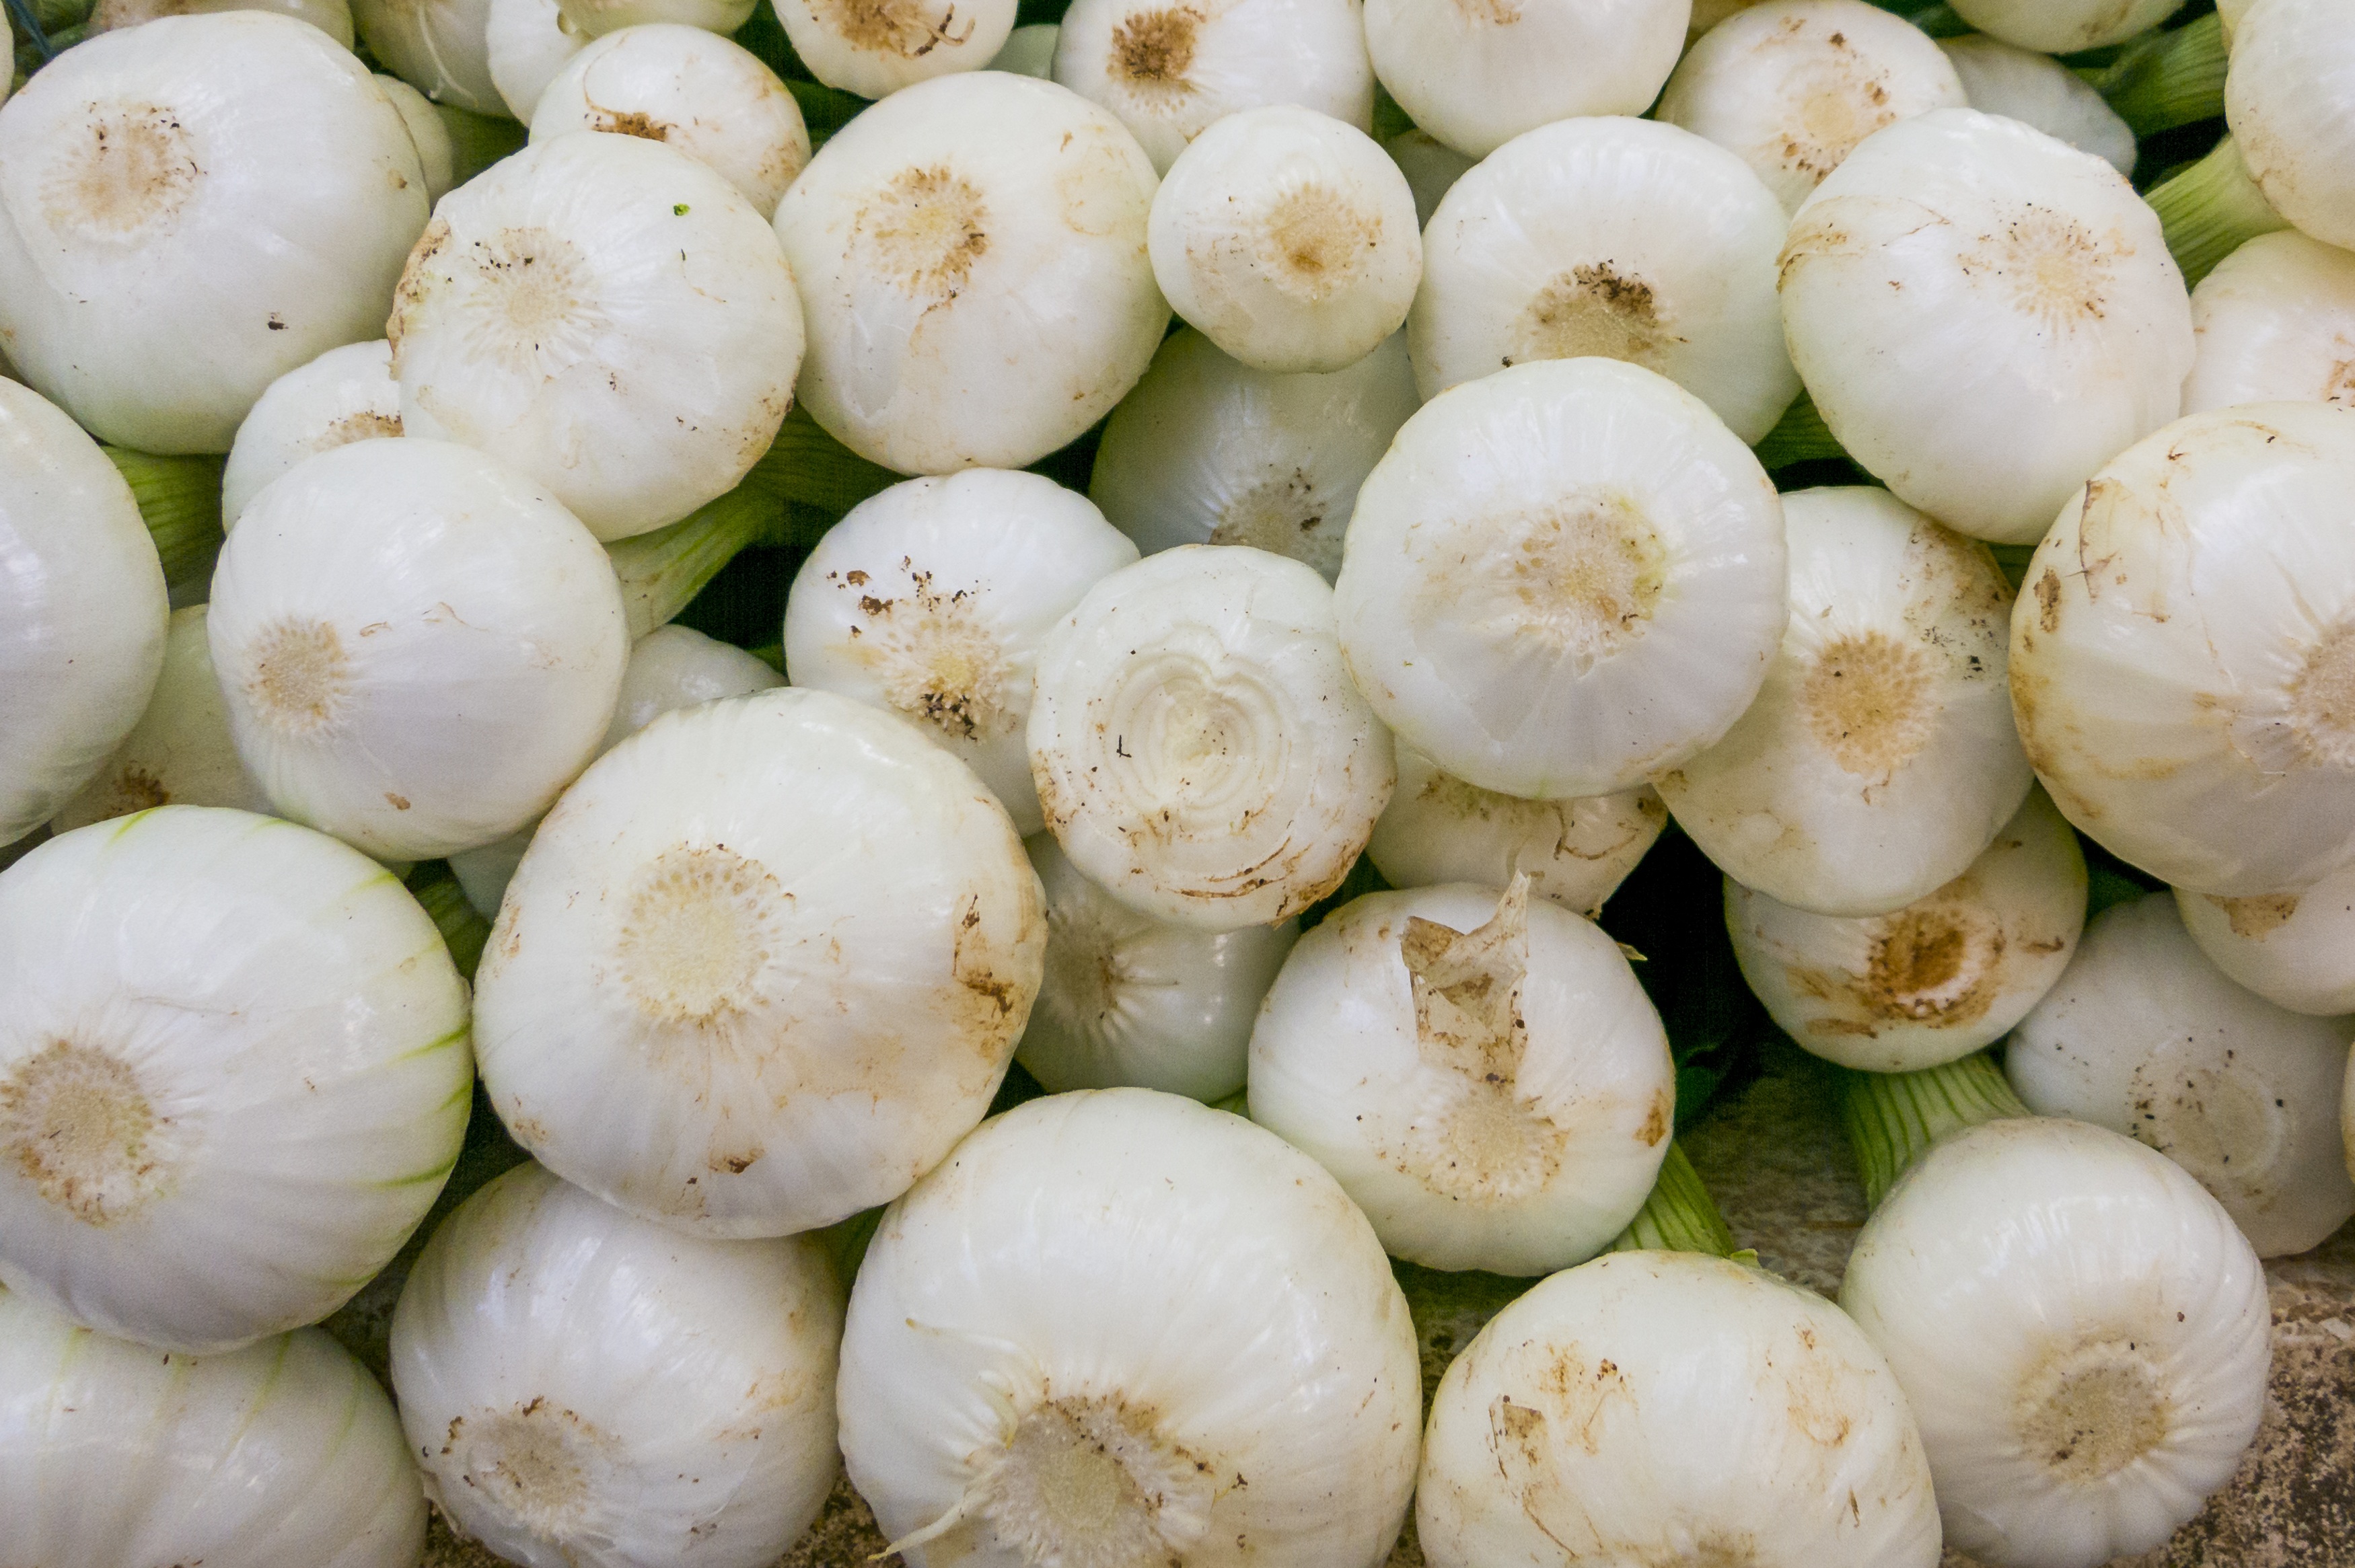
plant, flower, food, green, produce, vegetable, kitchen, market, garden, healthy, delicious, onion, vegetables, vitamins, frisch, harvested, onions, flowering plant, gardeners, young onions, land plant, onion genus, agaricaceae